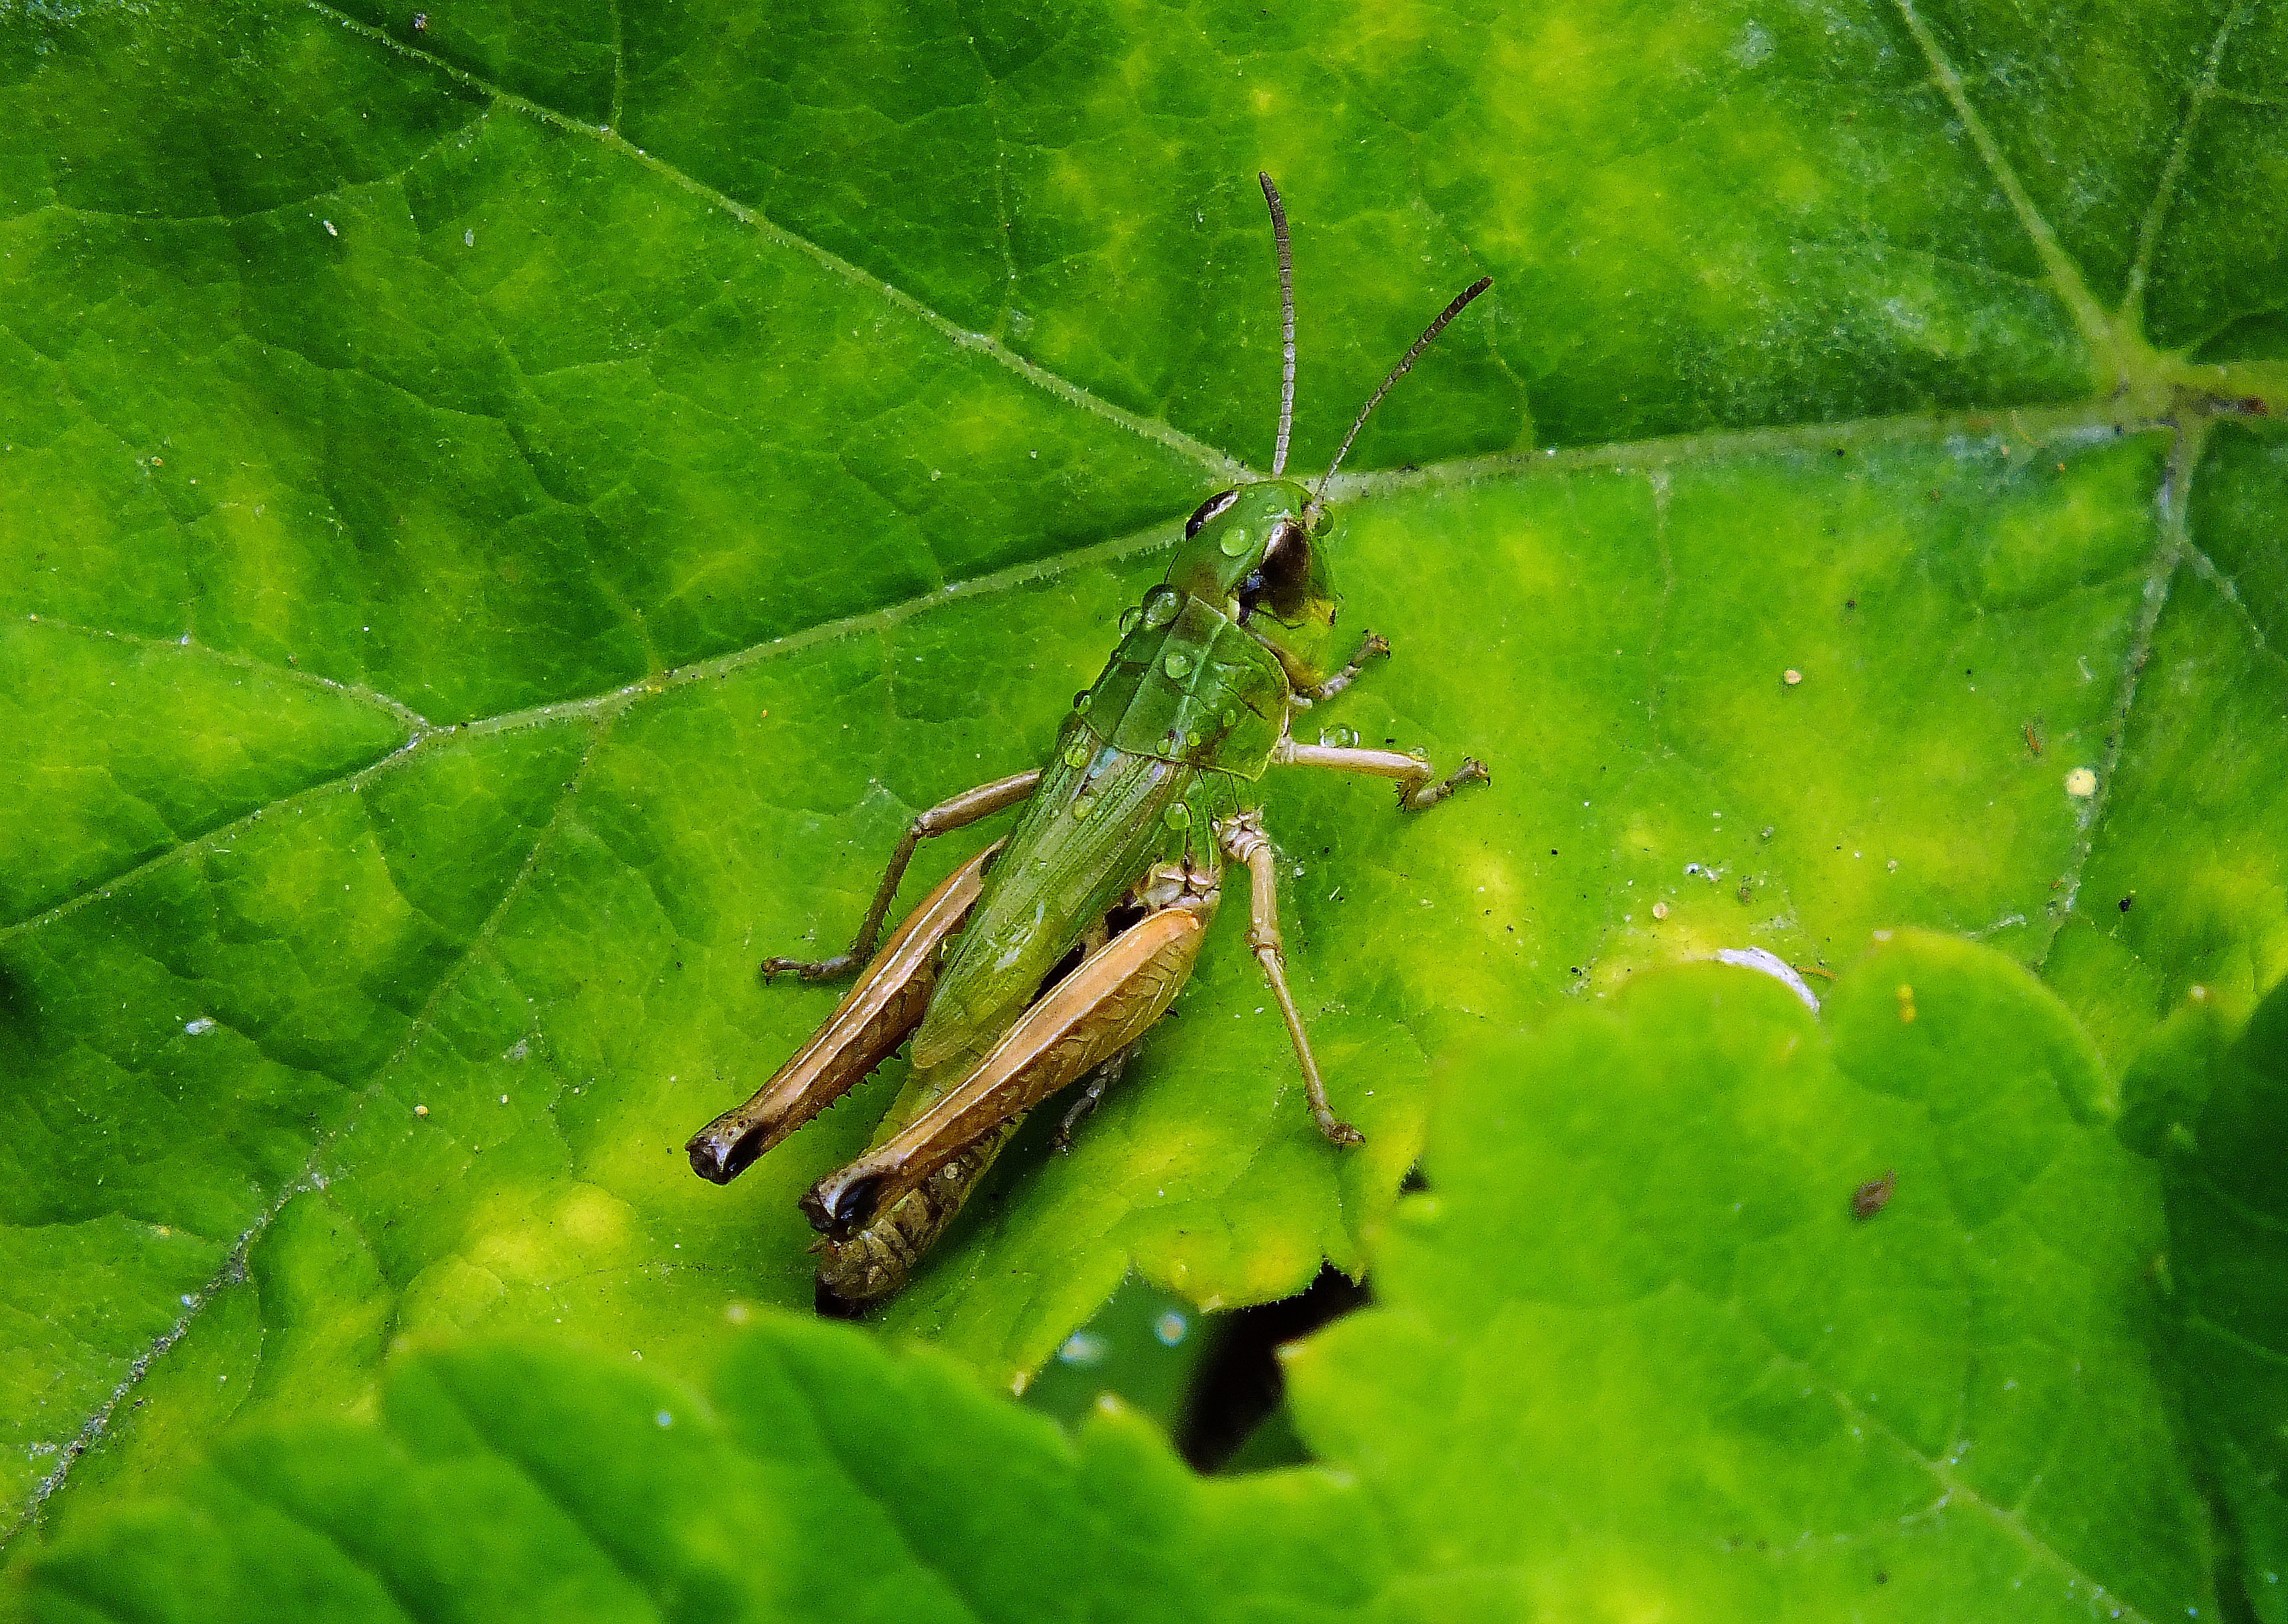
nature, leaf, green, insect, fauna, invertebrate, close up, grasshopper, ggl1, macrofinepixhs20, macro photography, cricket like insect